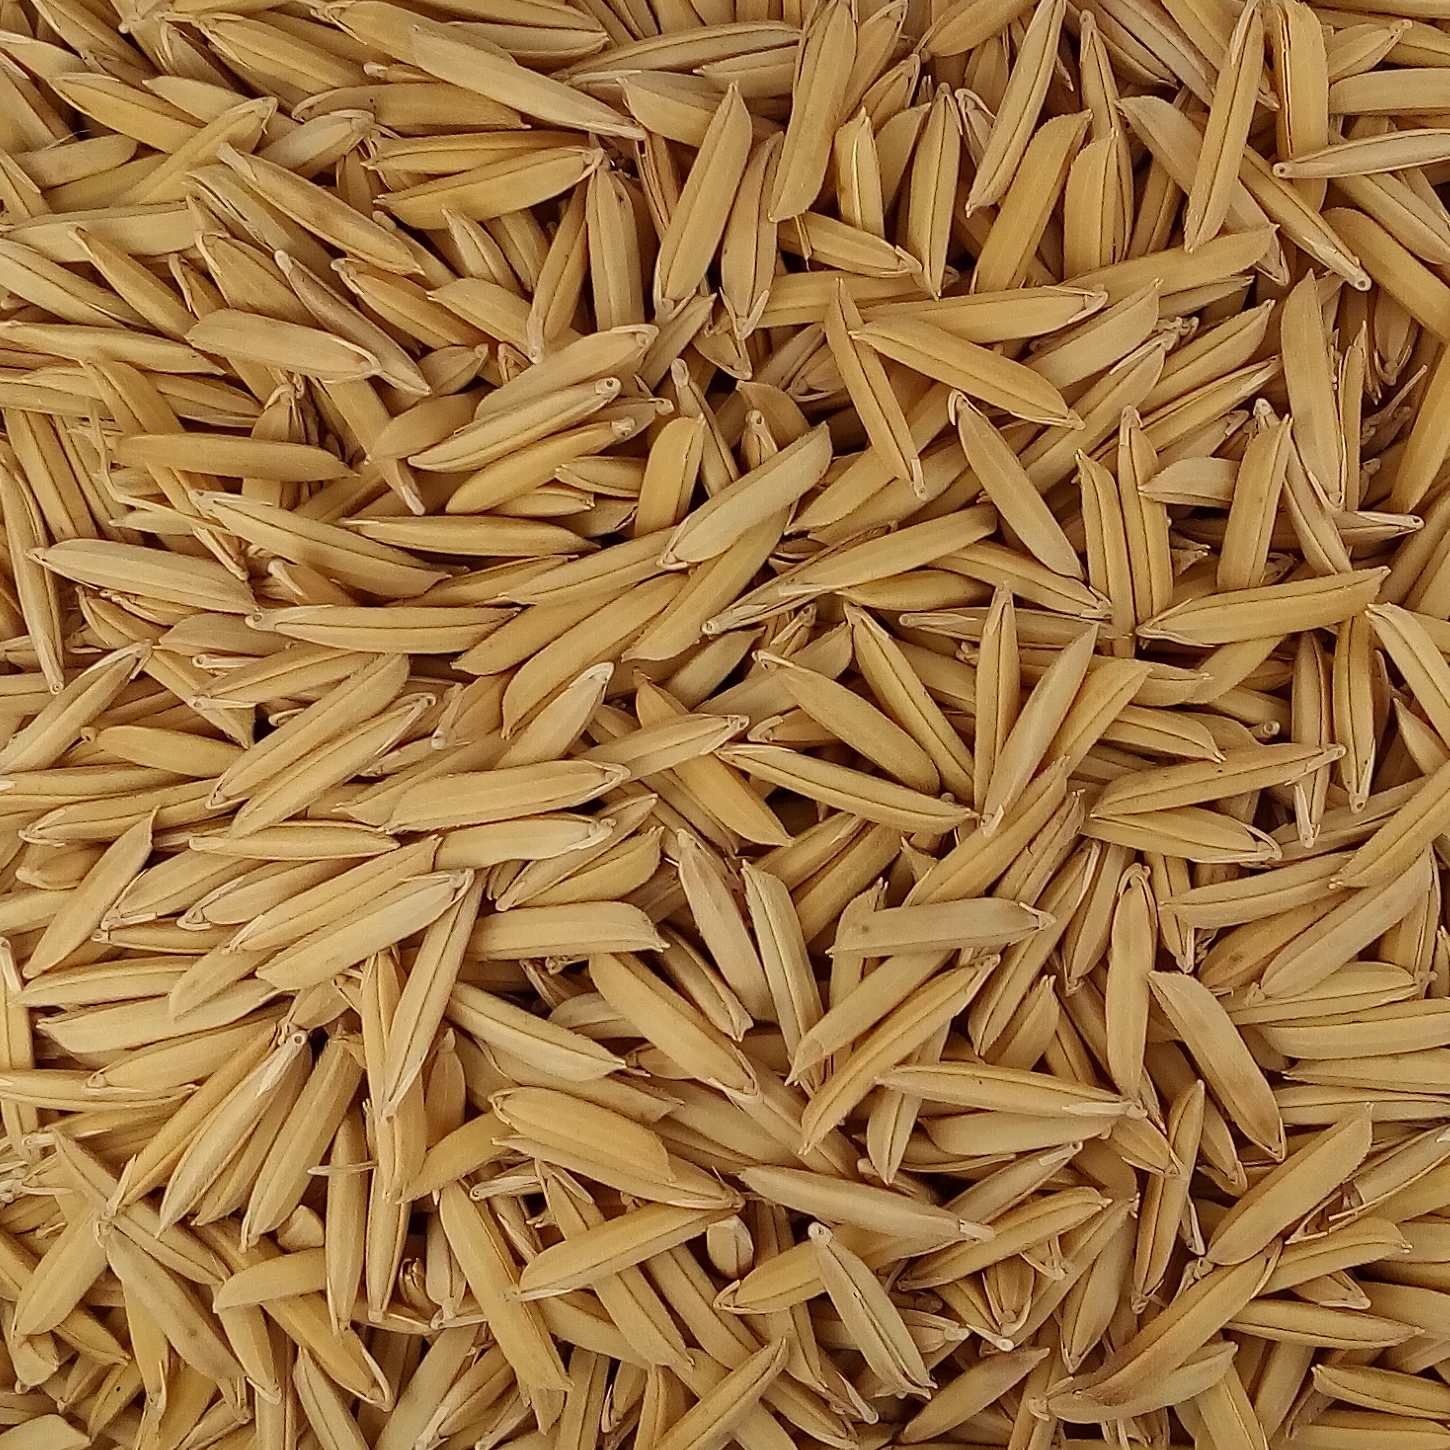
Rice seed variety: 1509